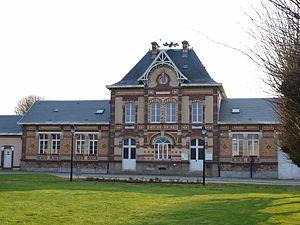
Saint-Laurent-la-Gâtine (Eure-et-Loir , France)
Saint-Laurent-la-Gâtine est une commune française située dans le département d'Eure-et-Loir en région Centre-Val de Loire.